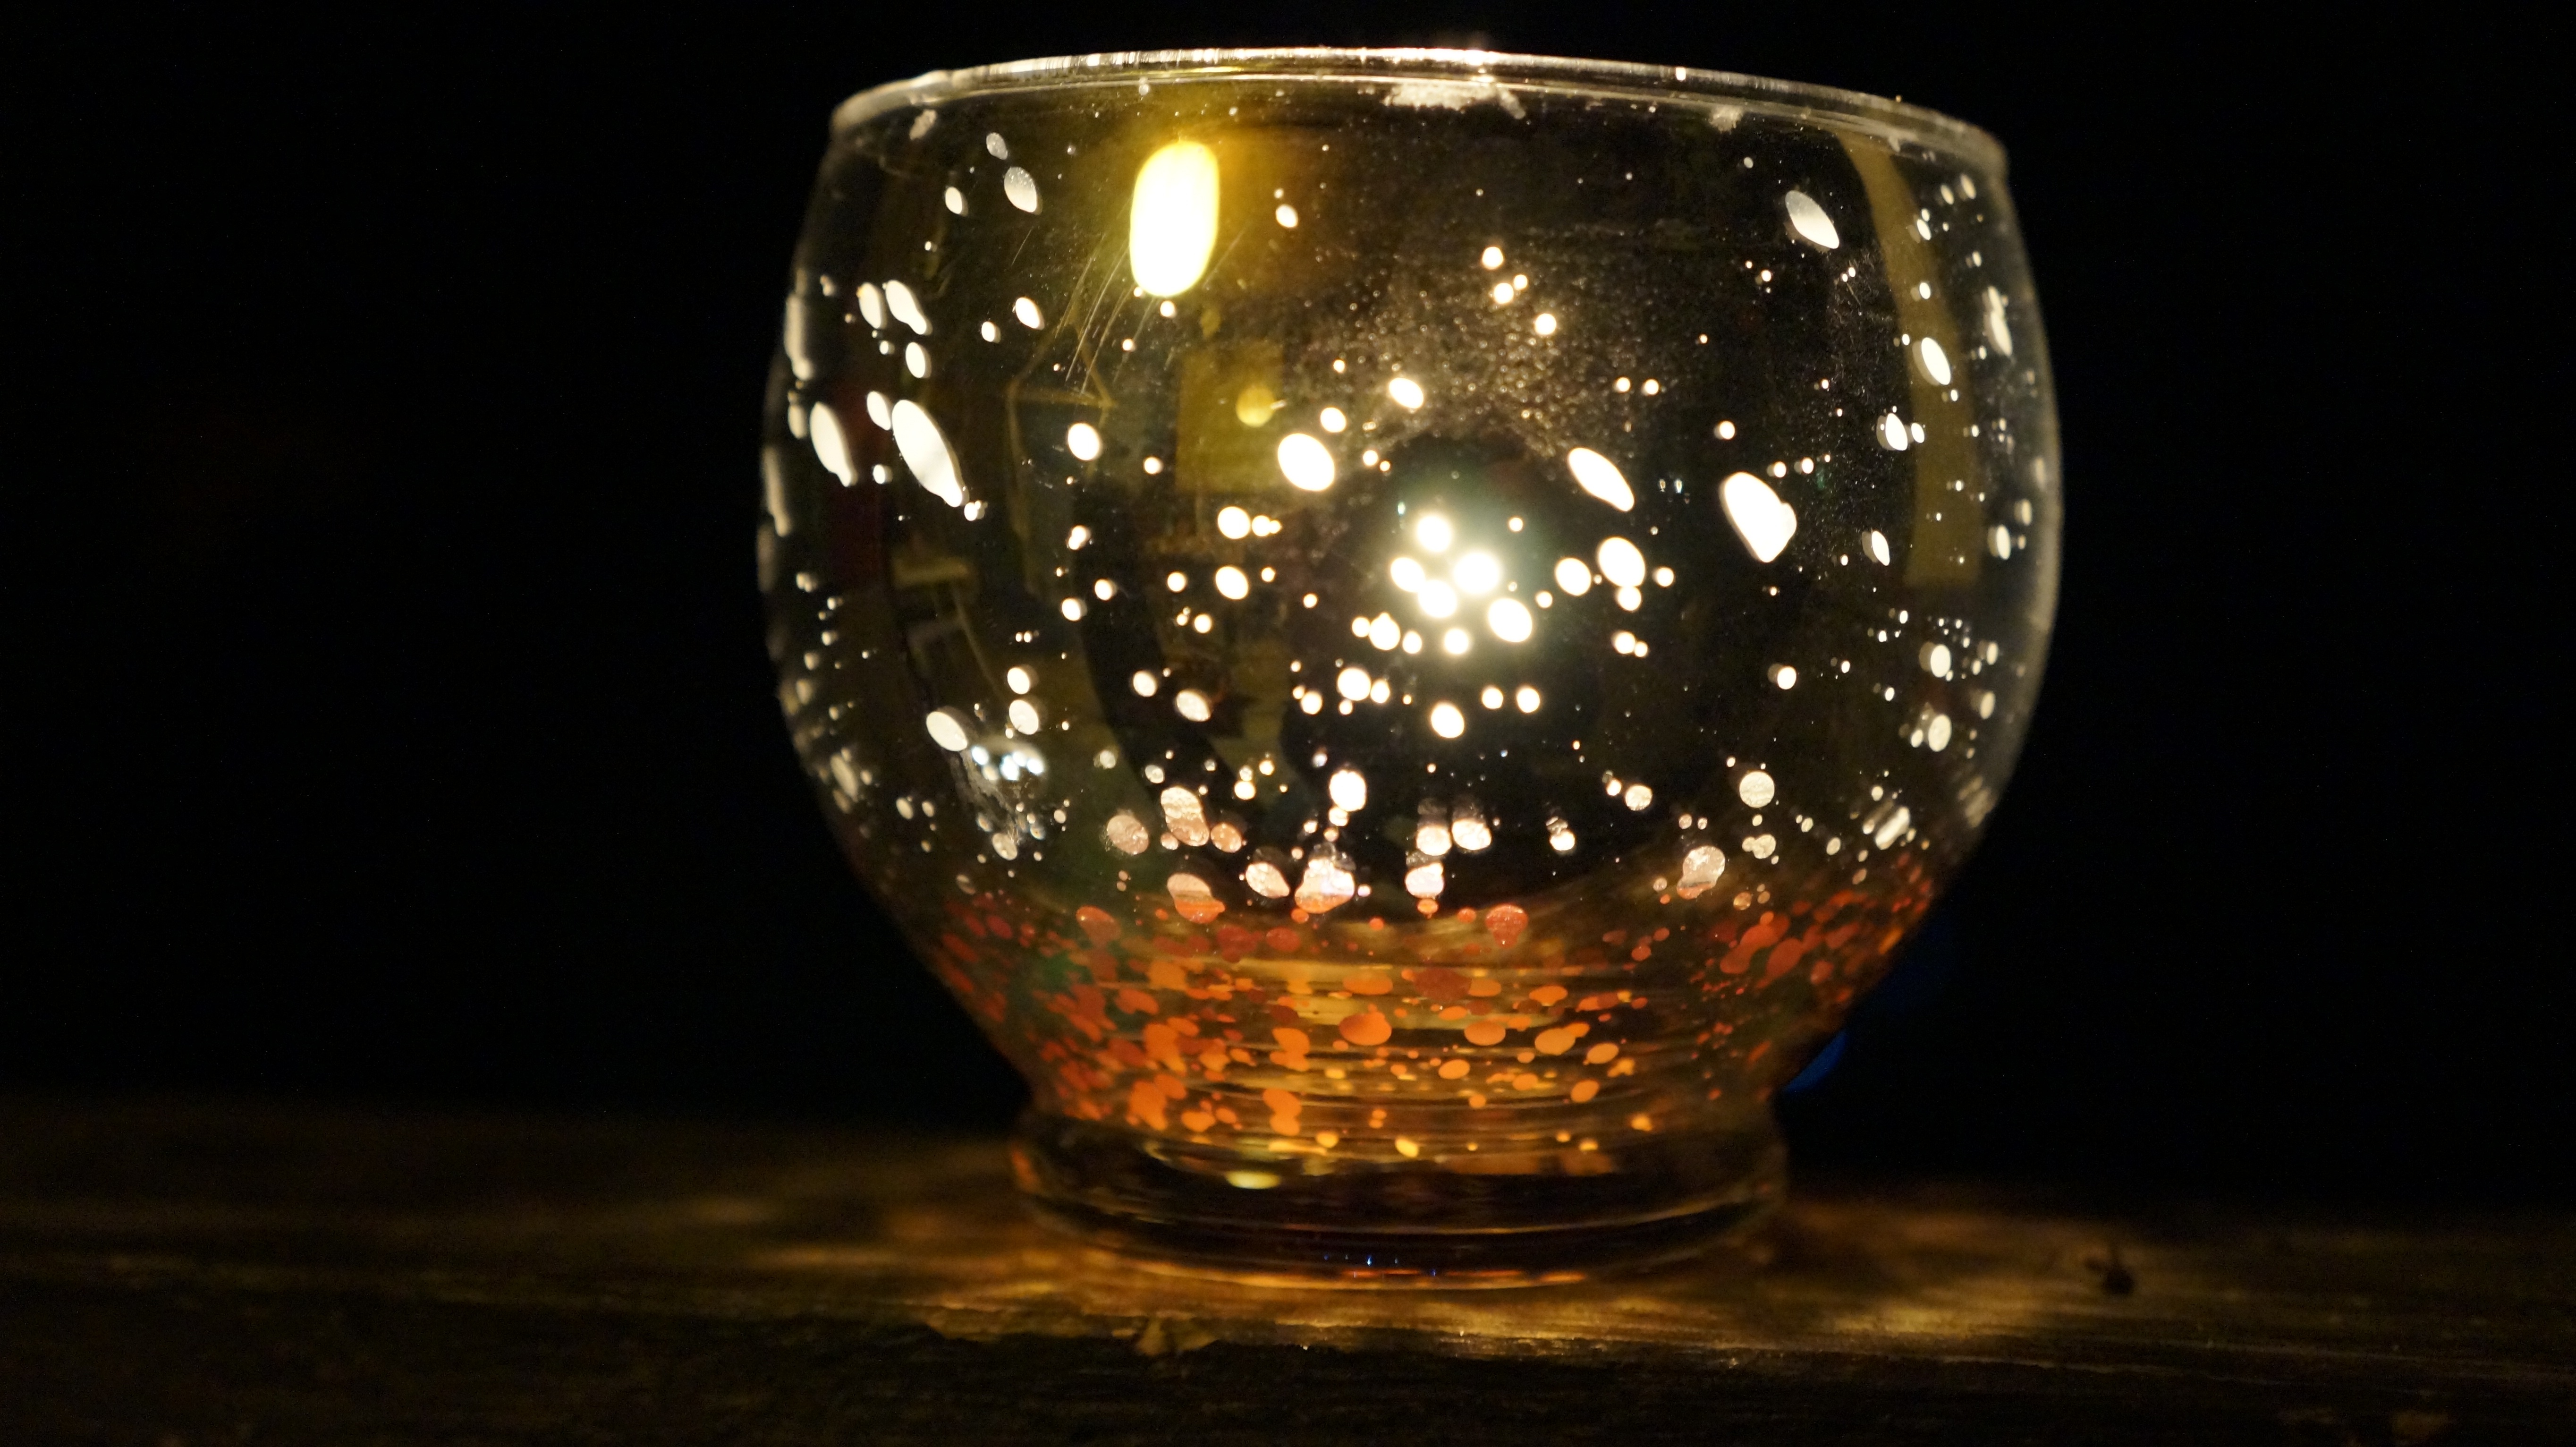
light, night, glass, vase, decoration, romance, candle, lighting, material, burn, rays, candlelight, windlight